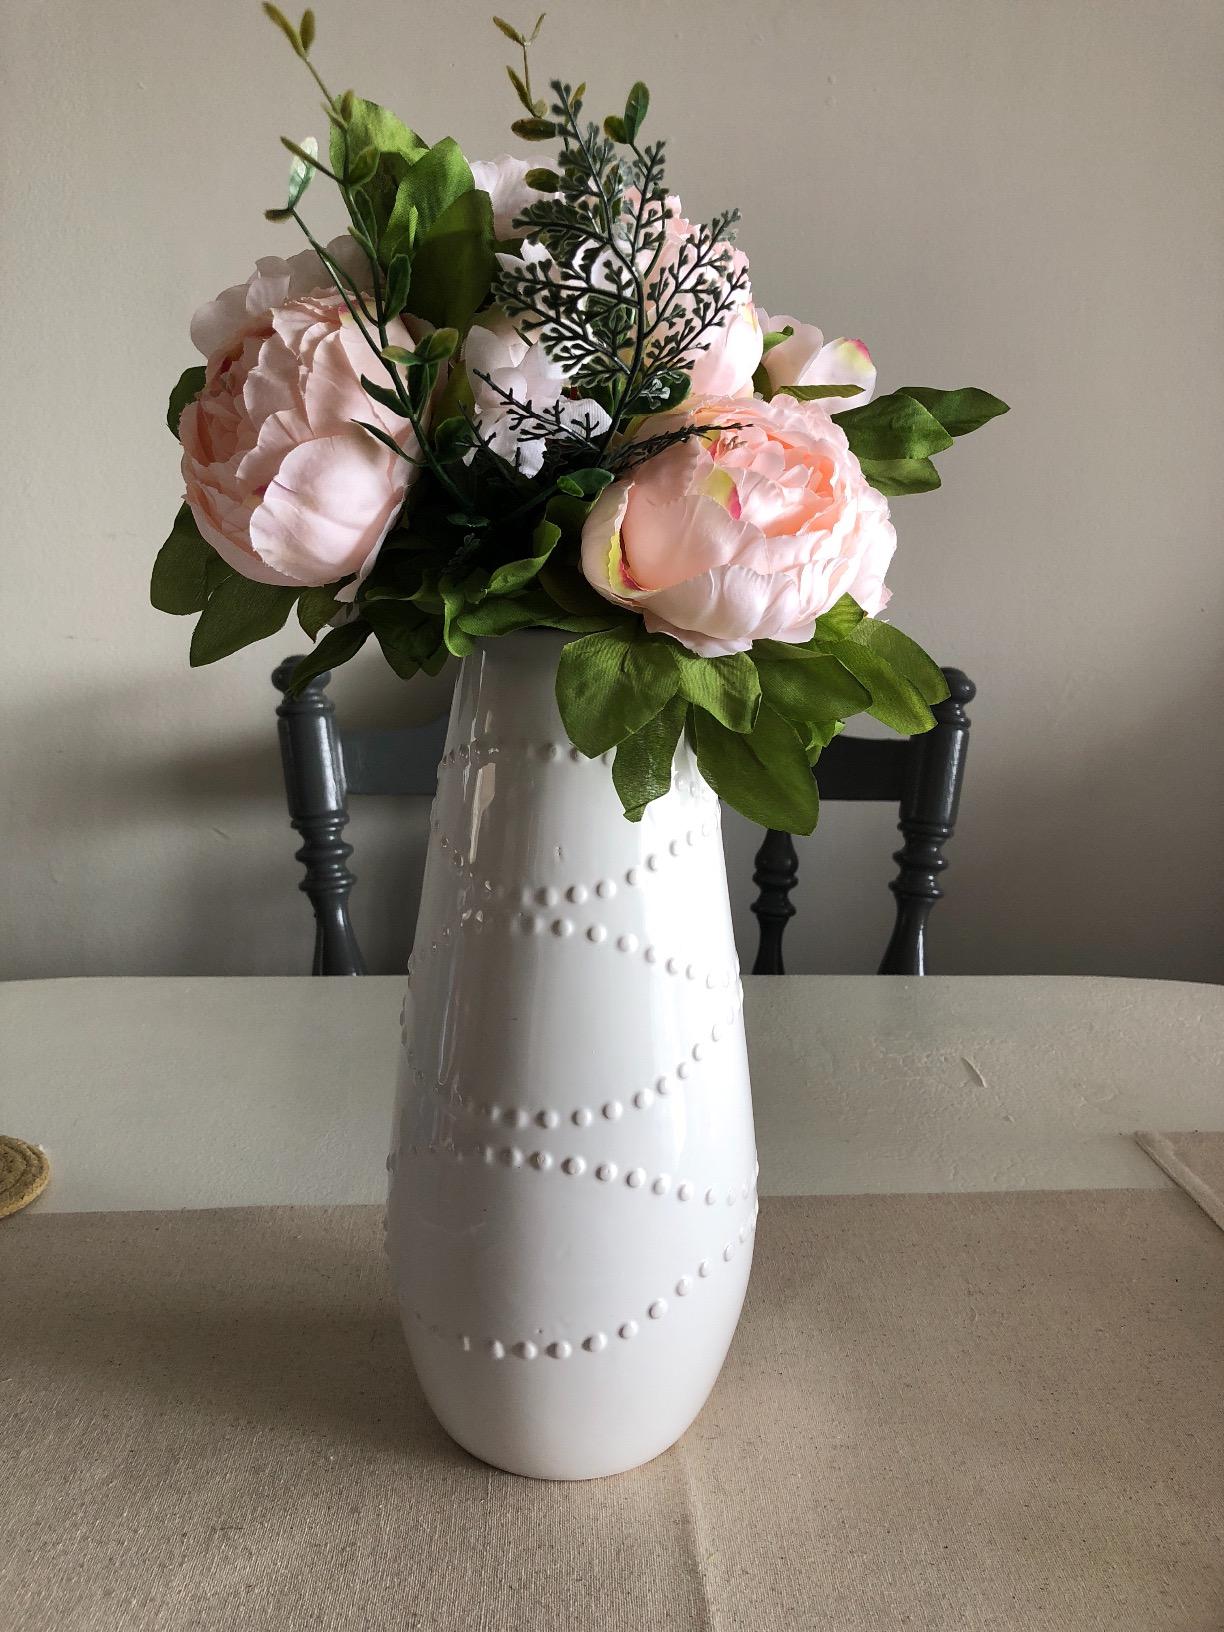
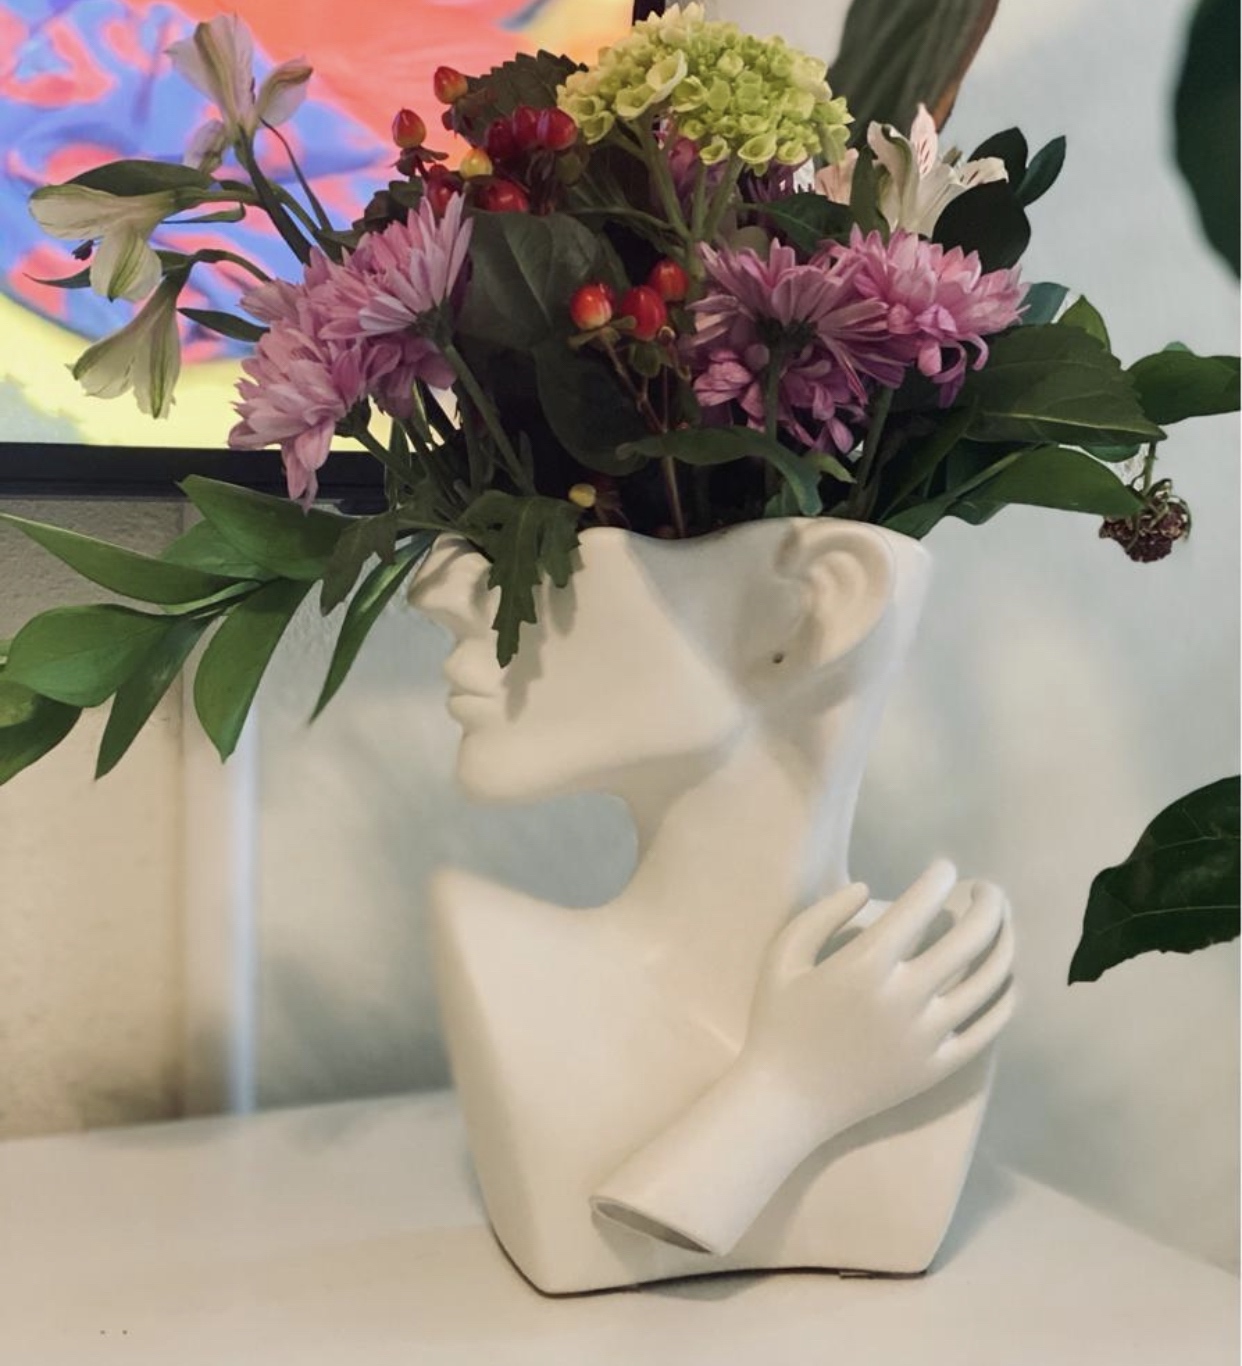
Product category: vase
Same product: no